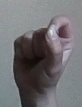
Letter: fa